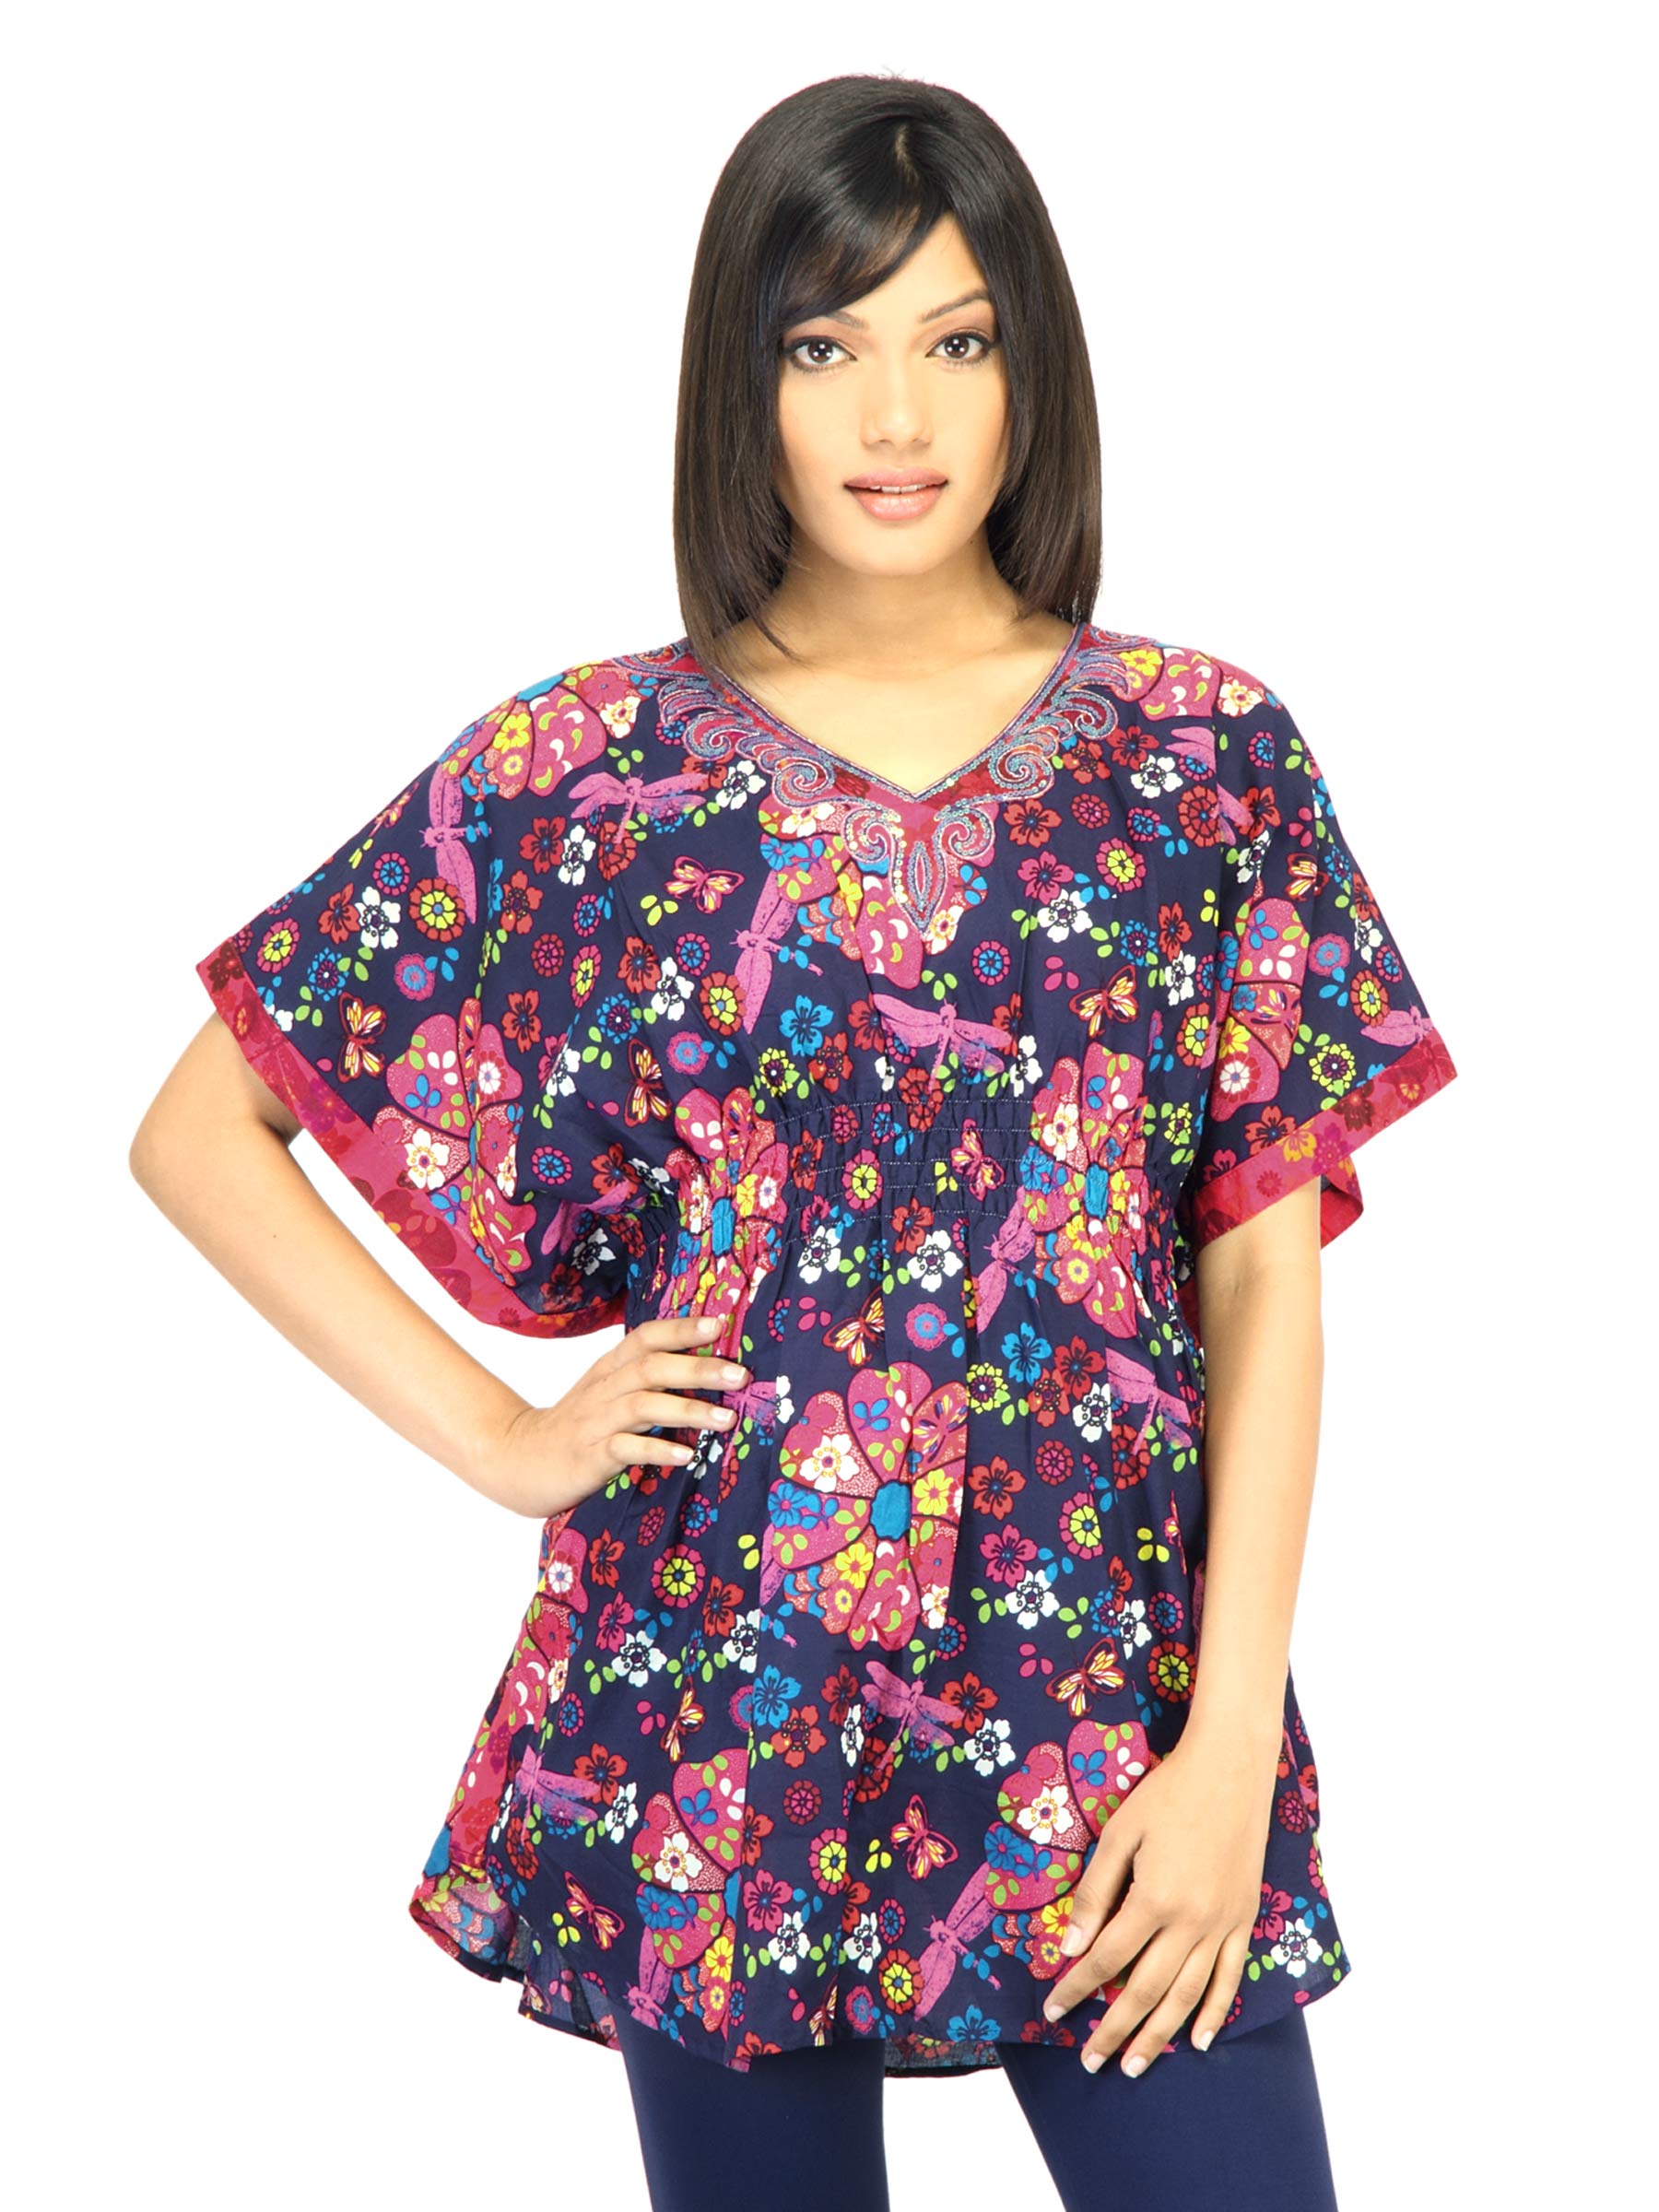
BIBA OUTLET Women Printed Navy Blue Kaftan Top
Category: Apparel / Topwear / Tunics
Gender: Women
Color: Blue
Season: Fall 2011
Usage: Ethnic